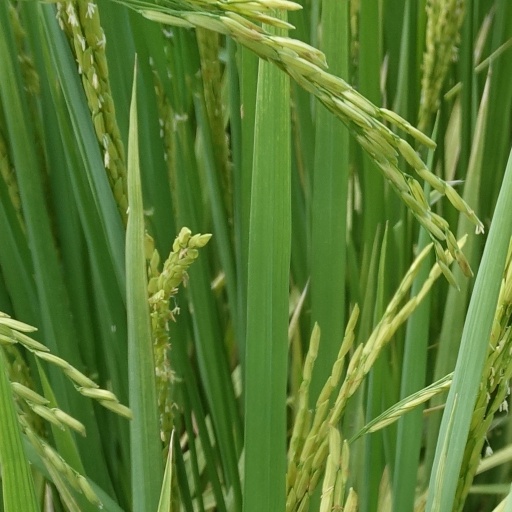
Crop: rice